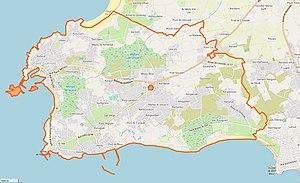
Cette carte a été créée à partir des données du projet Openstreetmap. This map was created from OpenStreetMap project data, collected by the community. This map may be incomplete, and may contain errors. Don't rely solely on it for navigation.
Penmarch [pɛ̃maʁ] est une commune française du département du Finistère, en région Bretagne.